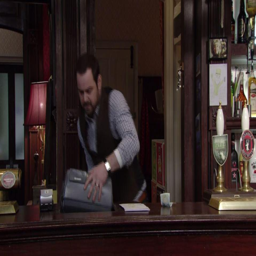
the landlord ripped the till from the bar when it stopped working